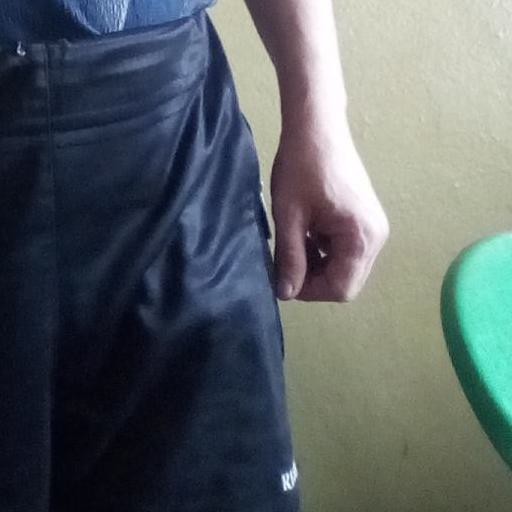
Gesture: no_gesture